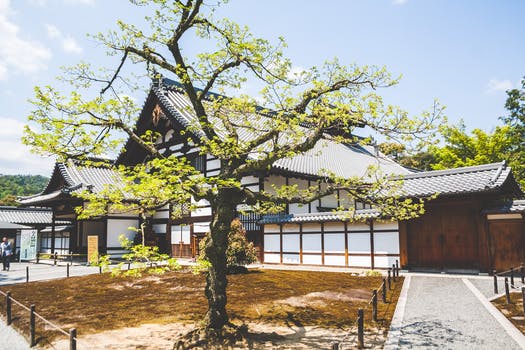
Label: No Watermark